First Carp cabinet

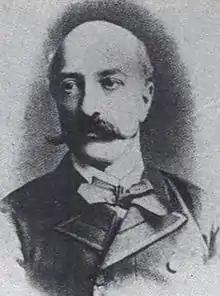
Petre P. Carp

The first cabinet of Petre P. Carp was the government of Romania from 7 July 1900 to 13 February 1901.